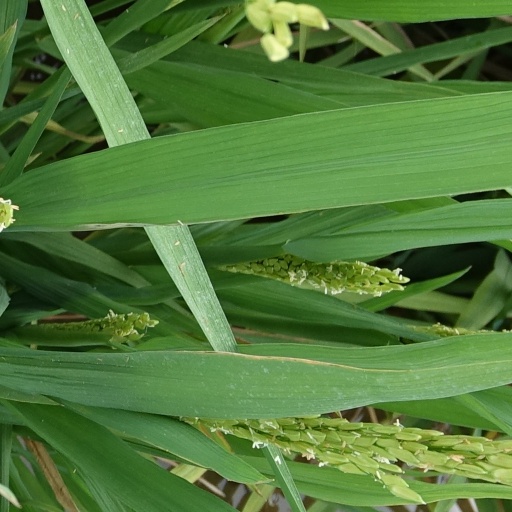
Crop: rice